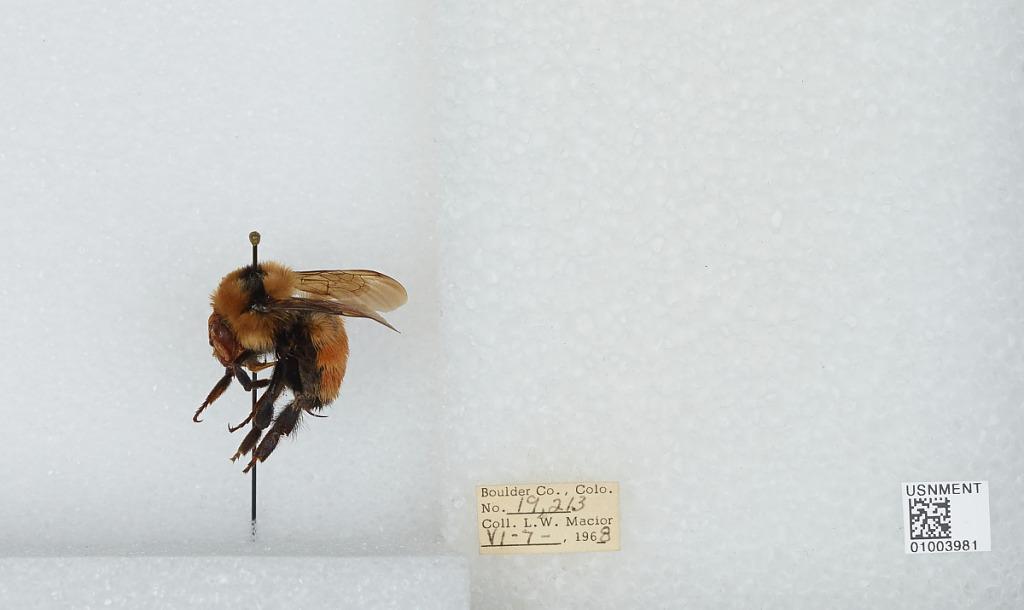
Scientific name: Bombus (Pyrobombus) huntii Greene
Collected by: L. Macior
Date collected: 1968-6-7
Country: United States
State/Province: Colorado
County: Boulder
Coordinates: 40.7833, -105.27